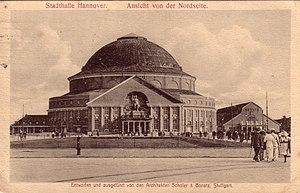
Paul Bonatz fut un architecte allemand, membre de l'École de Stuttgart et professeur à l'université technique de cette ville durant une partie de la Seconde Guerre mondiale.